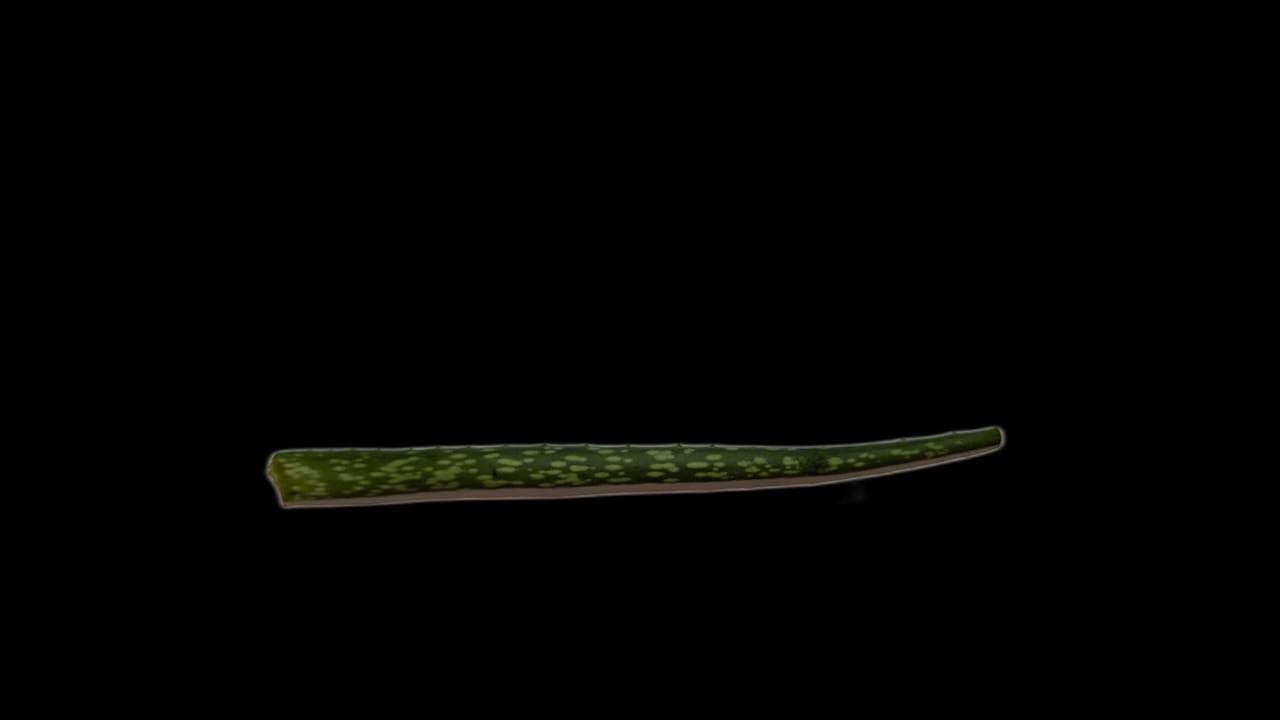
Plant: Aloe Vera